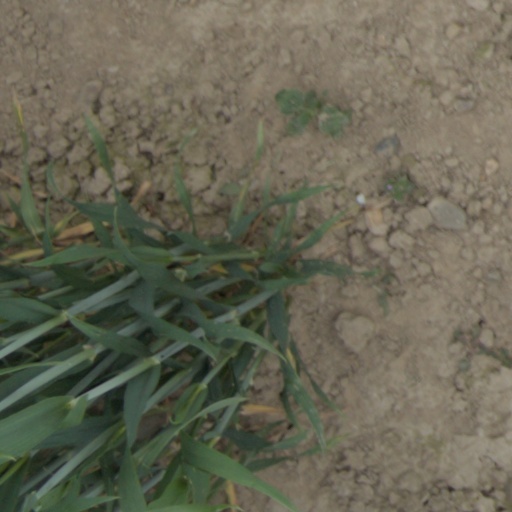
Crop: wheat